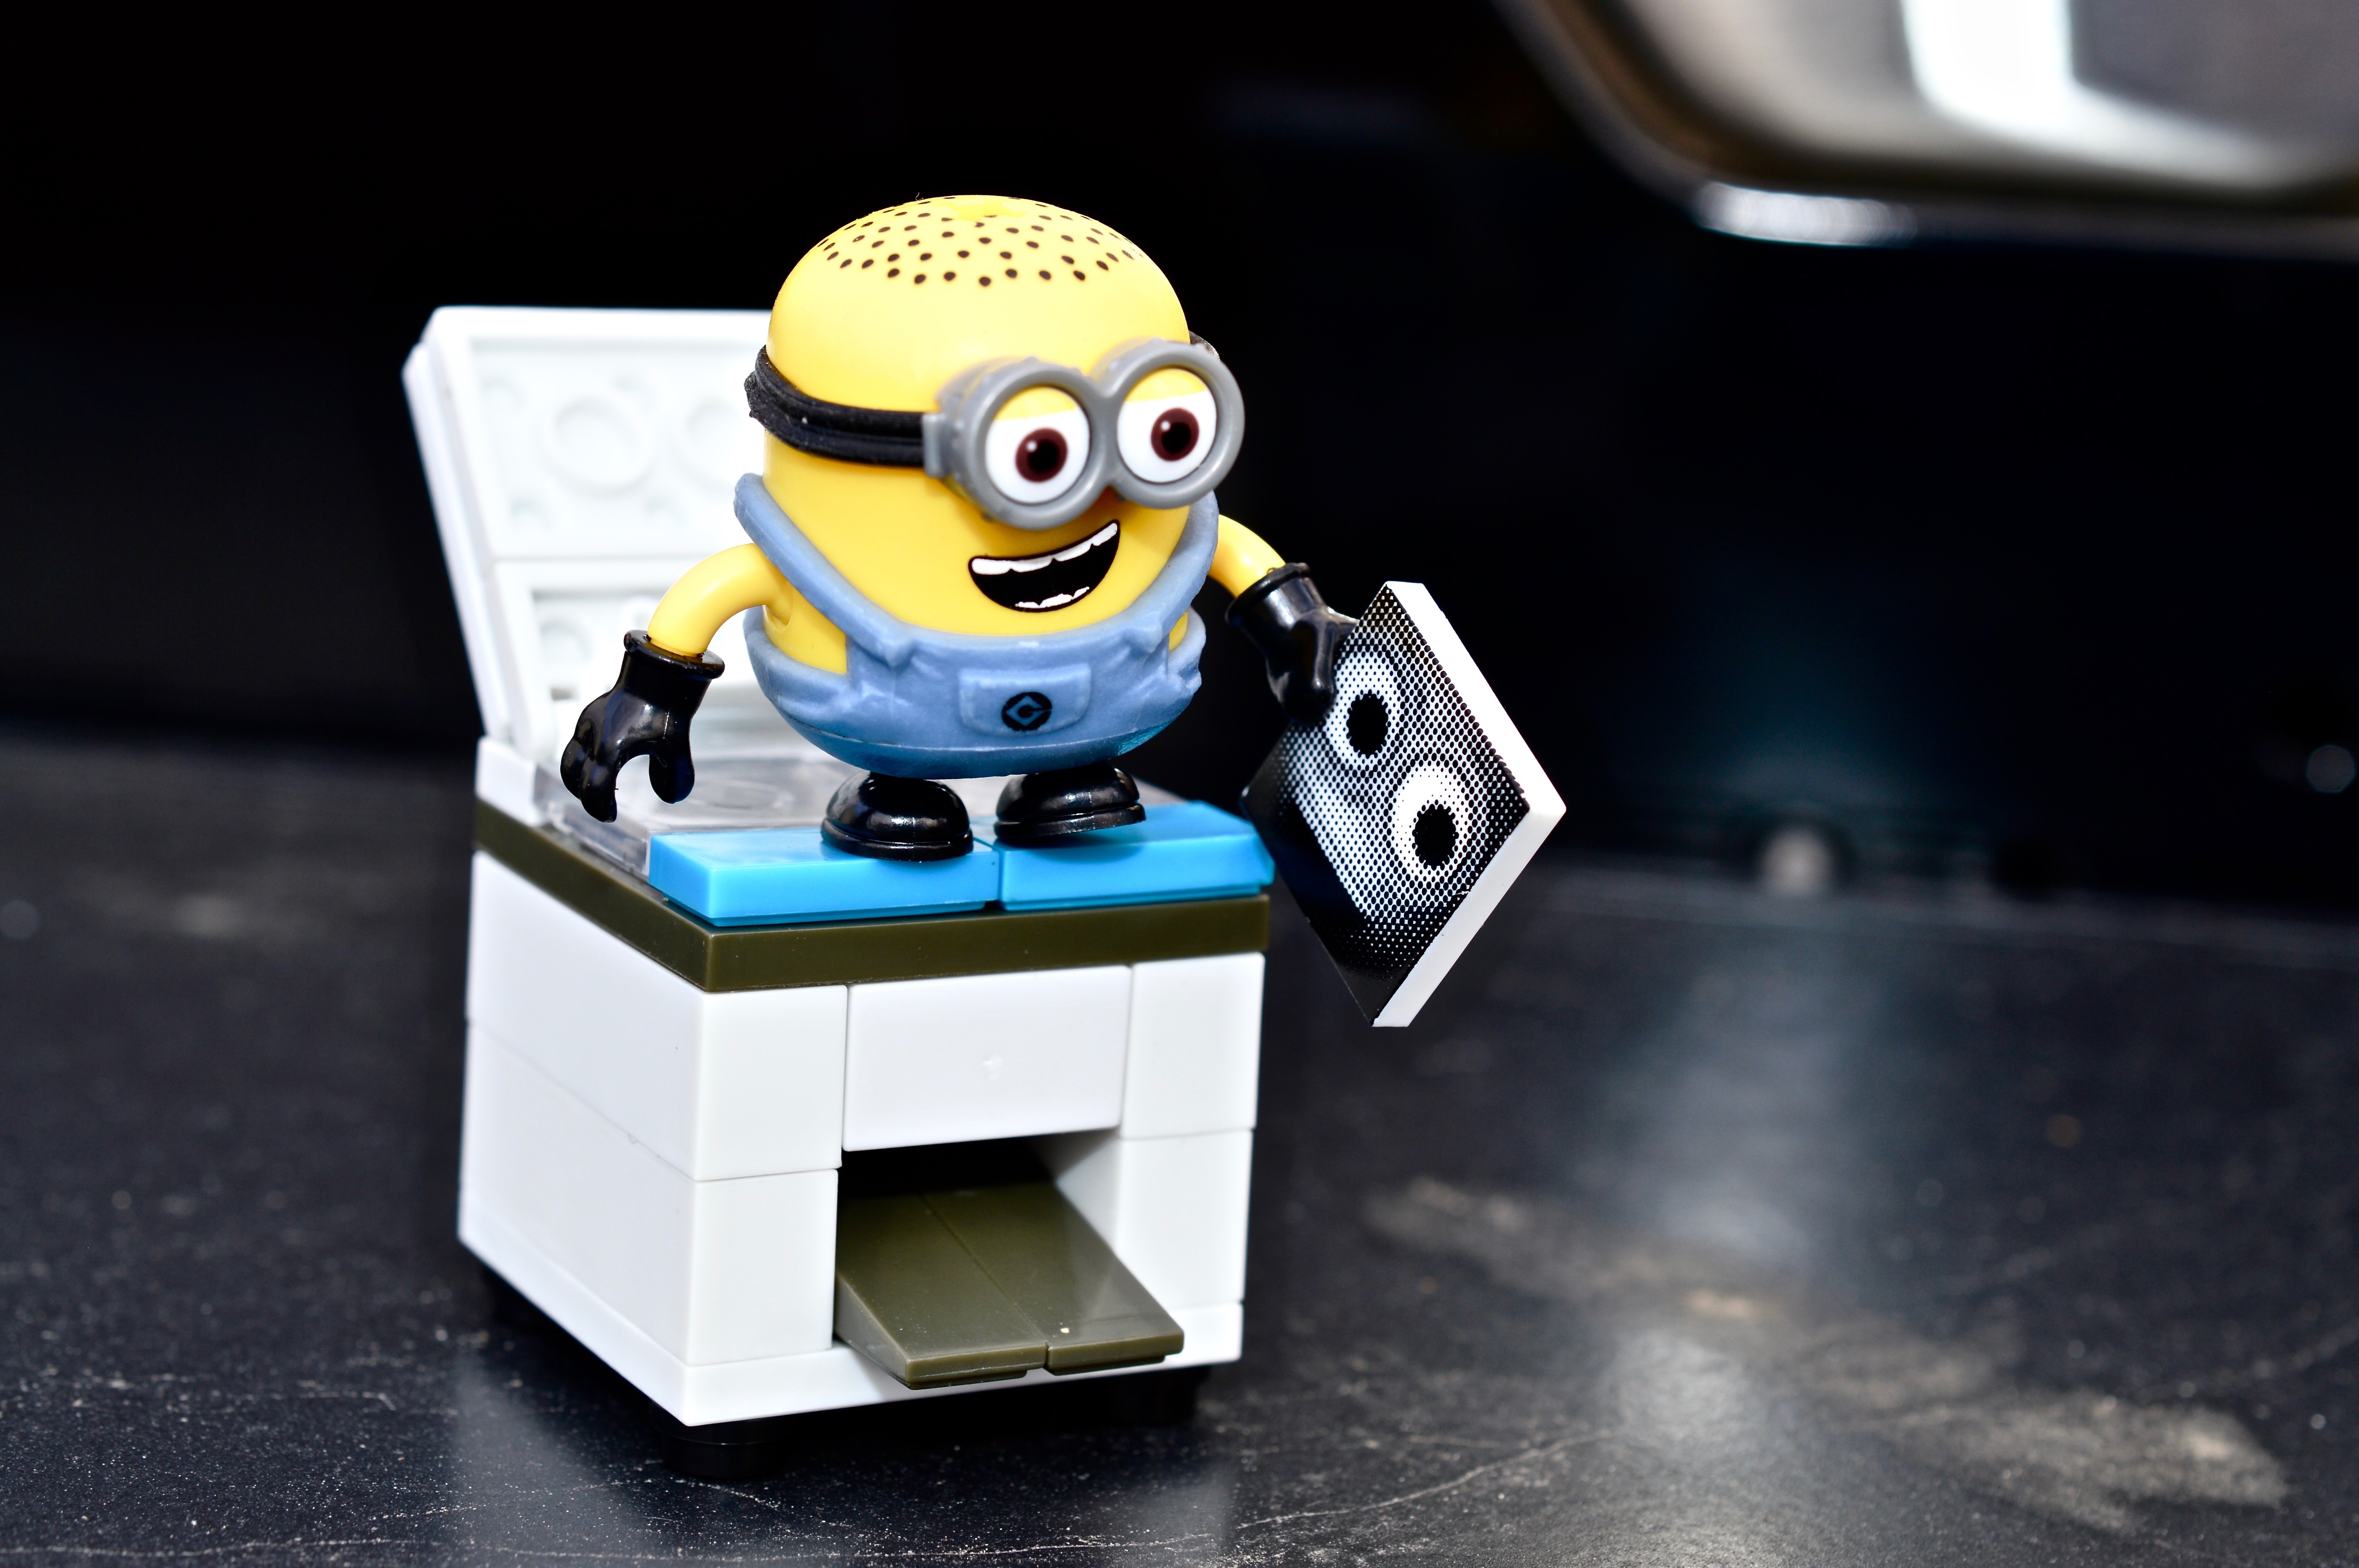
space, office, machine, toy, photocopy, lego, robot, minion, photocopier, photocopying